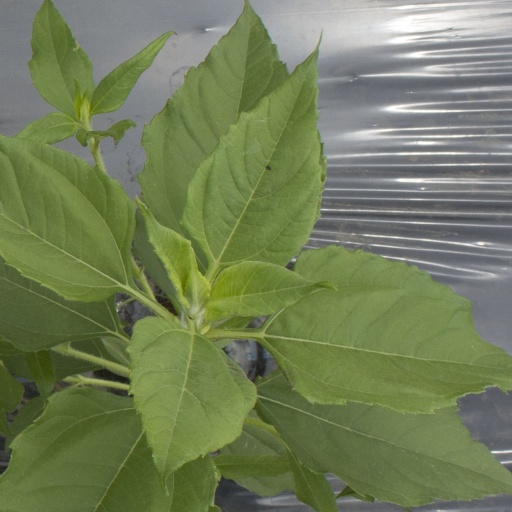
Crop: Jerusalem artichoke